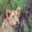
Label: lion